A Silent Film

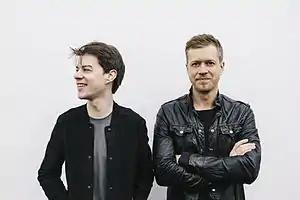
A Silent Film in 2015

A Silent Film are an English alternative rock band from Oxford. The band consists of Robert Stevenson (vocals/piano/guitar) and Spencer Walker (drums). Their first album, "The City That Sleeps", was released on 6 October 2008, with one reviewer describing it as "a surefire winner". One critic has said that A Silent Film's style "distinctly echoes" Coldplay, Snow Patrol and The Killers. Their latest album, "A Silent Film", was released in October 2015.